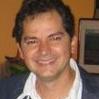
Age: 45